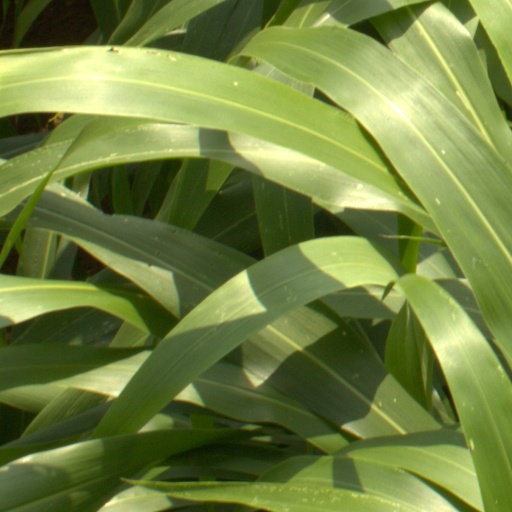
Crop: sorghum